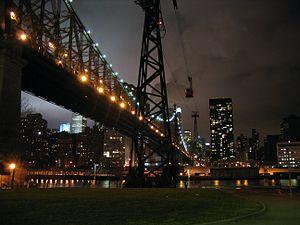
New York N.Y. est un court-métrage documentaire français de Raymond Depardon tourné en 1986.